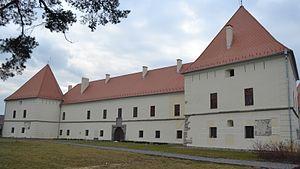
Le château Mikó, est un château de Roumanie. Il se trouve à Miercurea-Ciuc, dans le Pays sicule, au sud-est de la Transylvanie. C'est l'un des plus importants monuments de la ville de Miercurea-Ciuc et il abrite un musée ethnographique consacré à l'héritage Sicule.